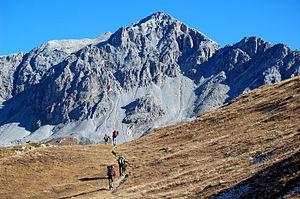
Les Rochers Rouges depuis le val de Genet à la fin de l'automne, Parc national de la Vanoise, Champagny en Vanoise, France
Le parc national de la Vanoise est un parc national situé en France dans le département de la Savoie en région Auvergne-Rhône-Alpes.